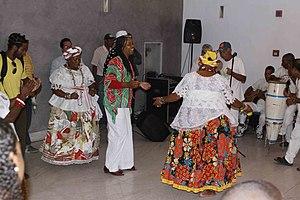
Cet article recense les pratiques inscrites au patrimoine culturel immatériel au Brésil.